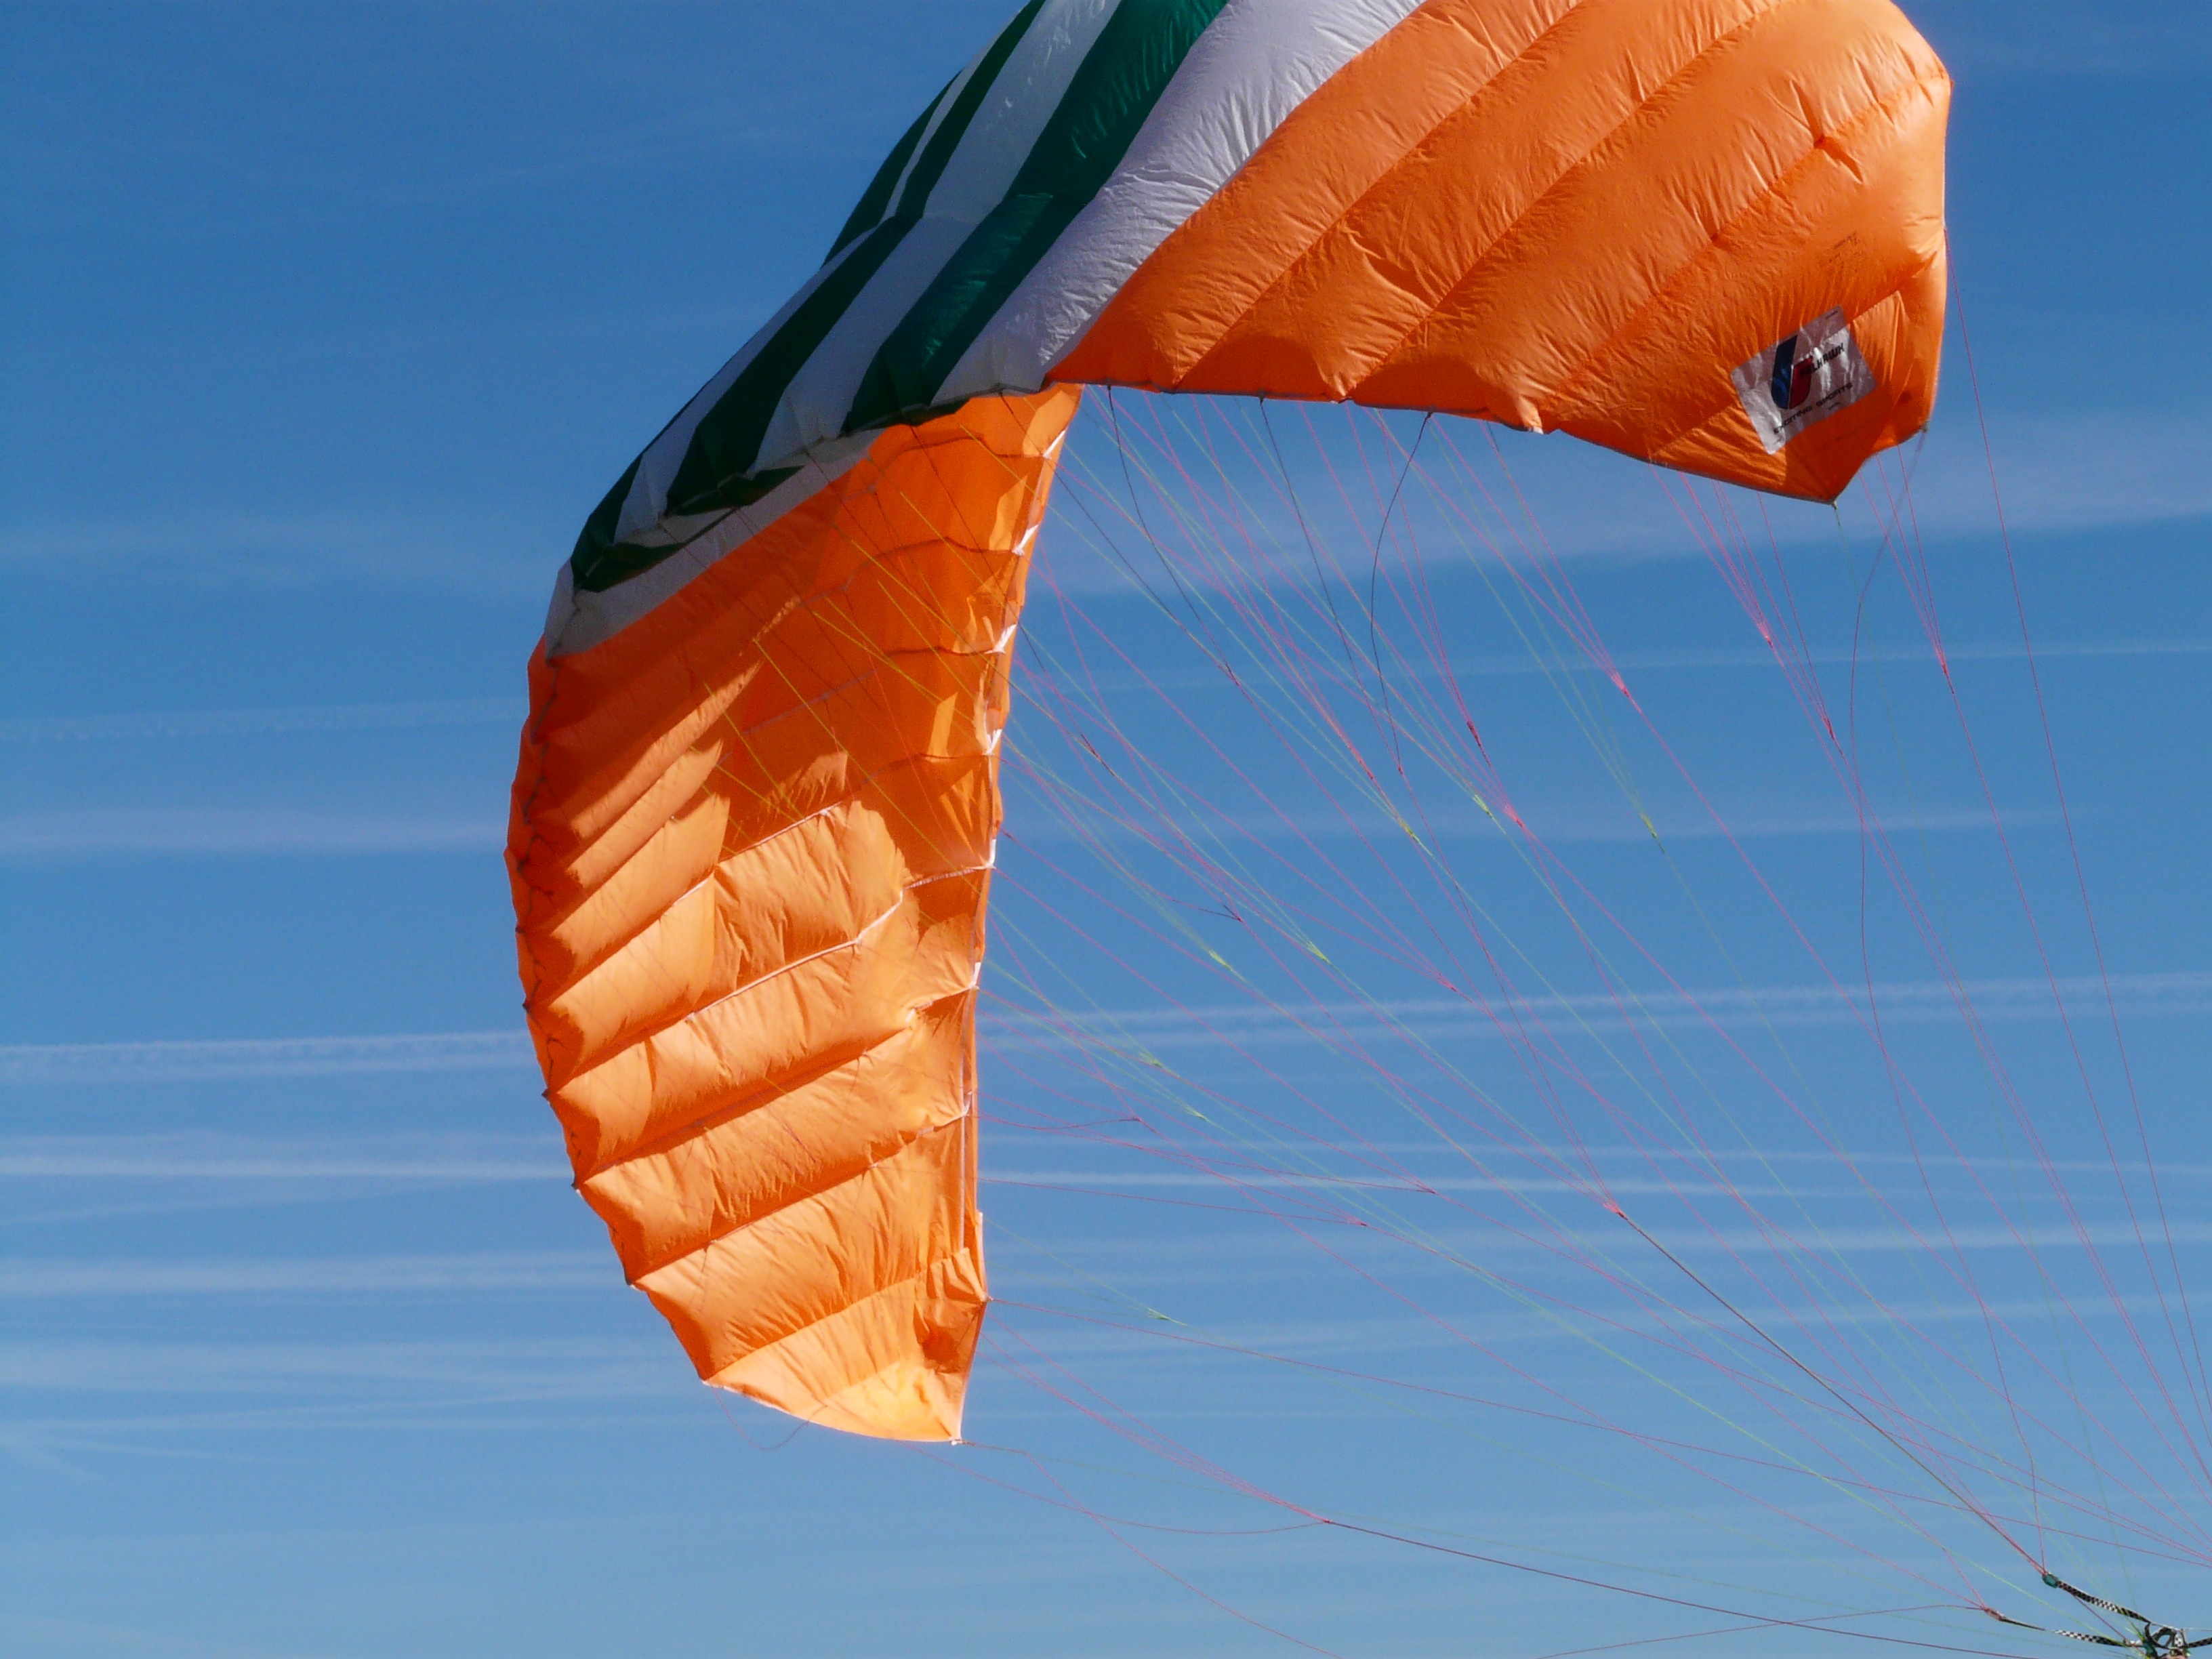
wing, sky, sport, orange, colorful, extreme sport, parachute, paragliding, sports, parachuting, air sports, gaudy, windsports, sliding gliding, floating sailing